Smart People

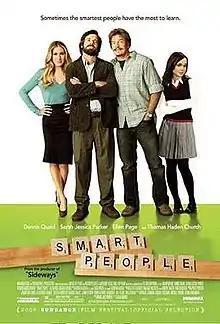
Theatrical release poster

Smart People is a 2008 American comedy-drama film starring Dennis Quaid, Sarah Jessica Parker, Elliot Page, and Thomas Haden Church. The film was directed by Noam Murro, written by Mark Poirier and produced by Michael London, with Omar Amanat serving as executive producer. "Smart People" was filmed on location in Pittsburgh, Pennsylvania, including several scenes at Carnegie Mellon University and the Pittsburgh International Airport. Premiering at the 2008 Sundance Film Festival, North American distribution rights were acquired by Miramax Films and the film was released widely on April 11, 2008.